Launceston City FC

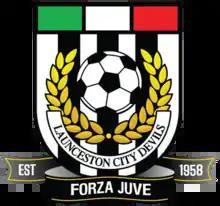
Launceston City's current club crest from 2018 to now.

As part of the 50th anniversary celebrations, the club began its fifth decade with a new logo created by David Jordaan. This logo pays homage to the Italian heritage and was the first to feature a soccer ball in the centre of the crest as well as a ribbon at the base of the crest that marked its establishment of 1958.